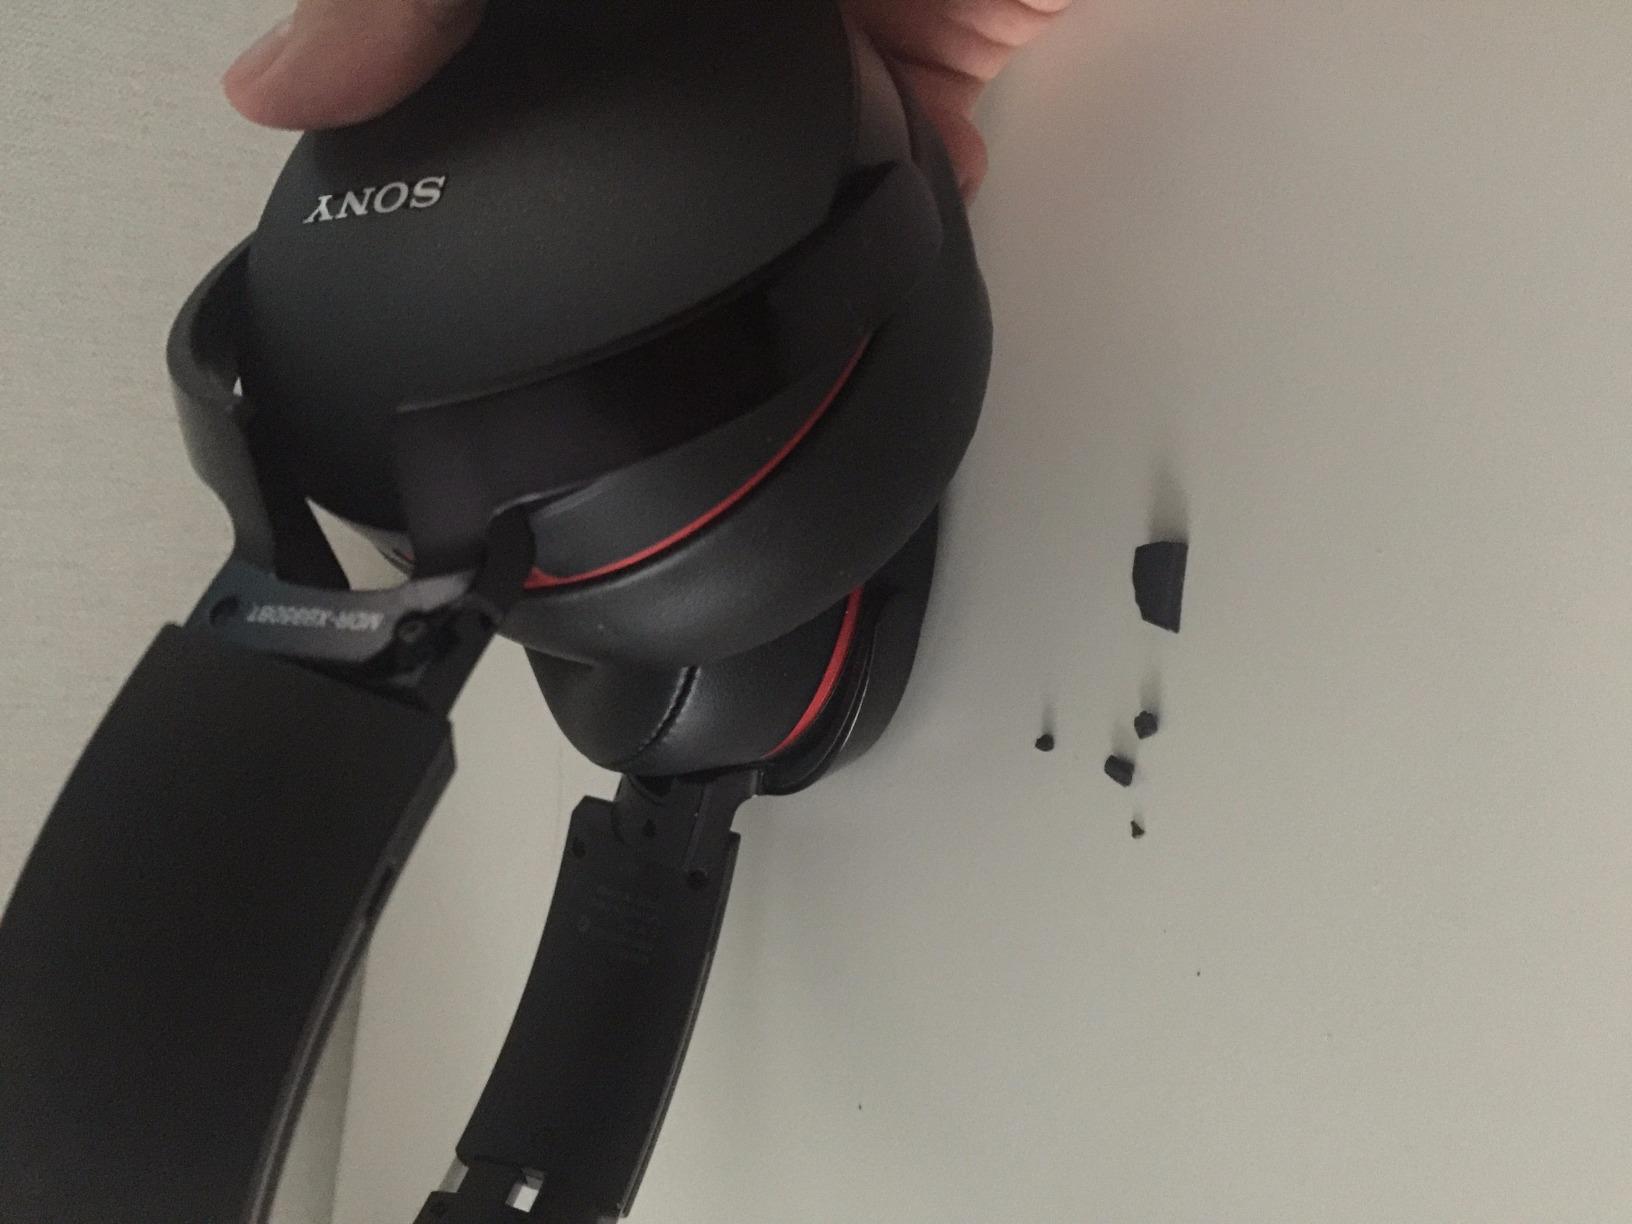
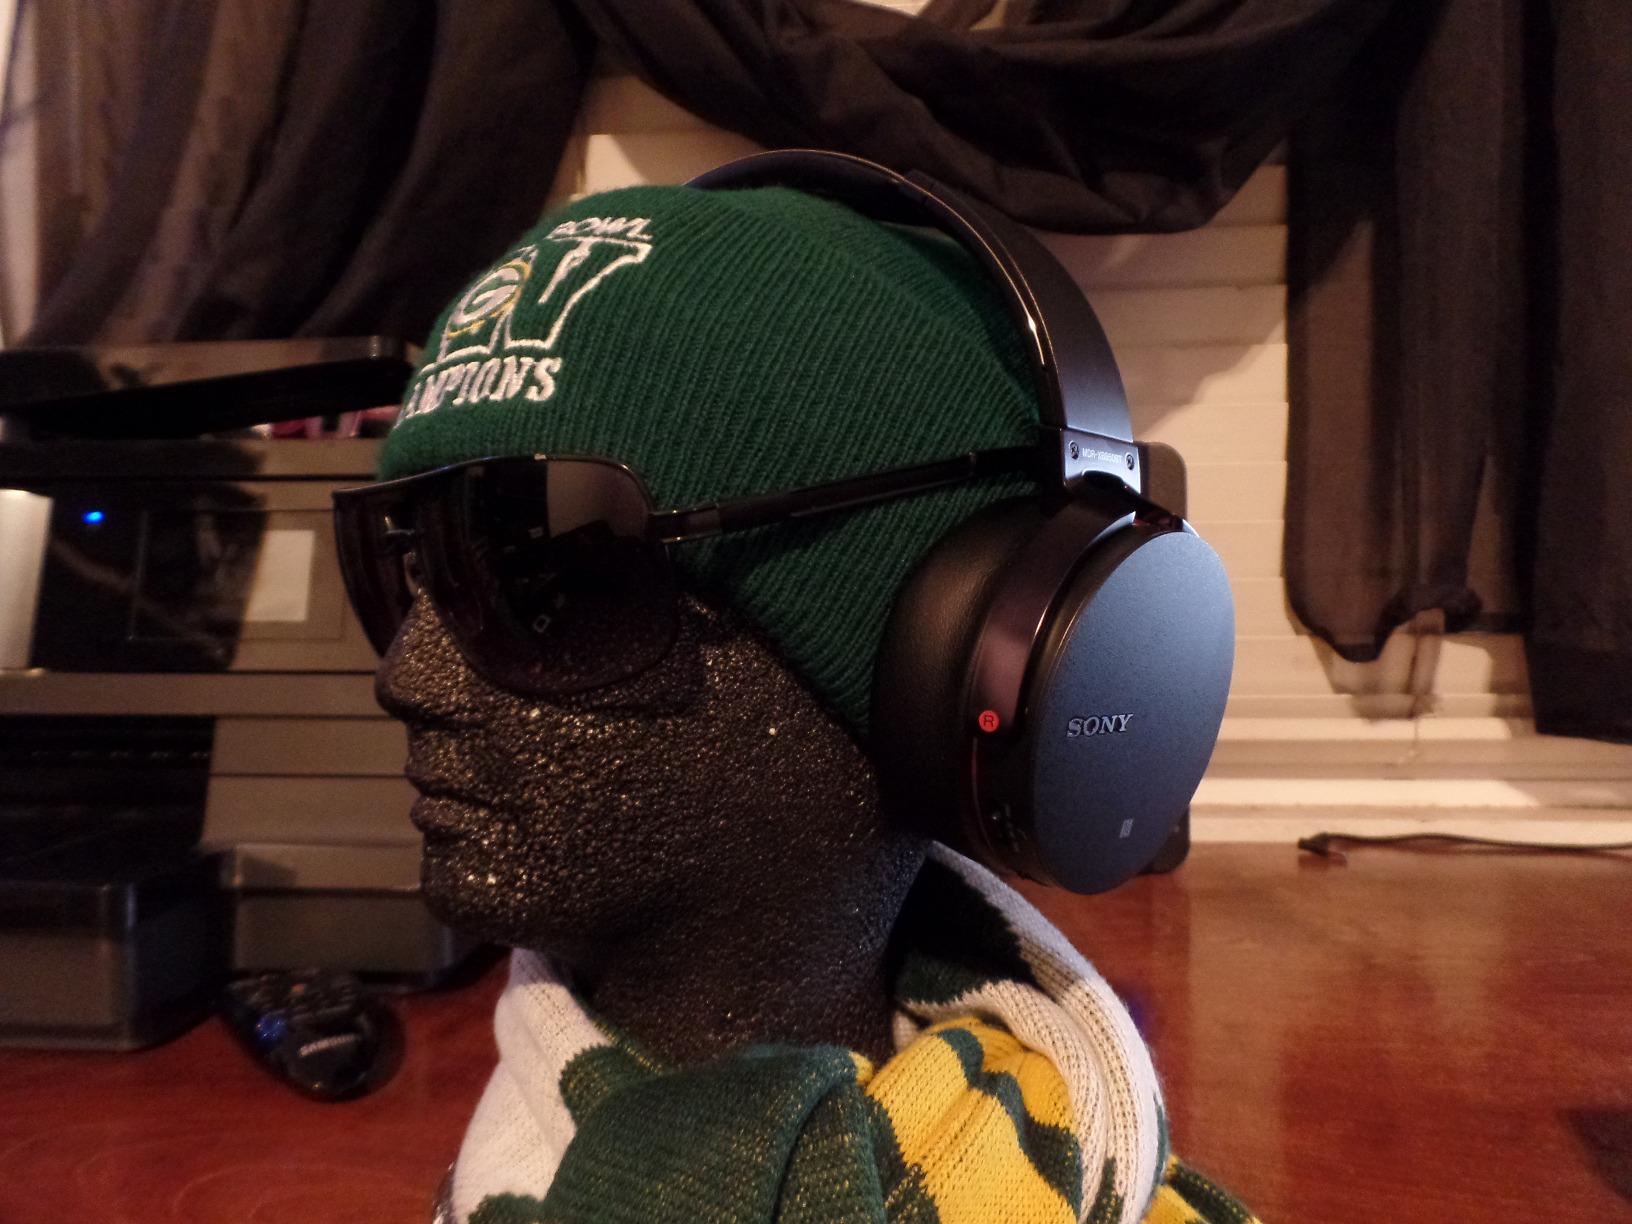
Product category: headphones
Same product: yes